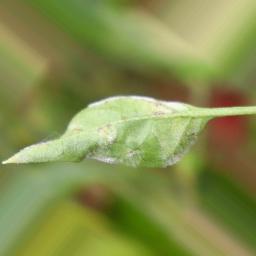
Label: powdery mildew